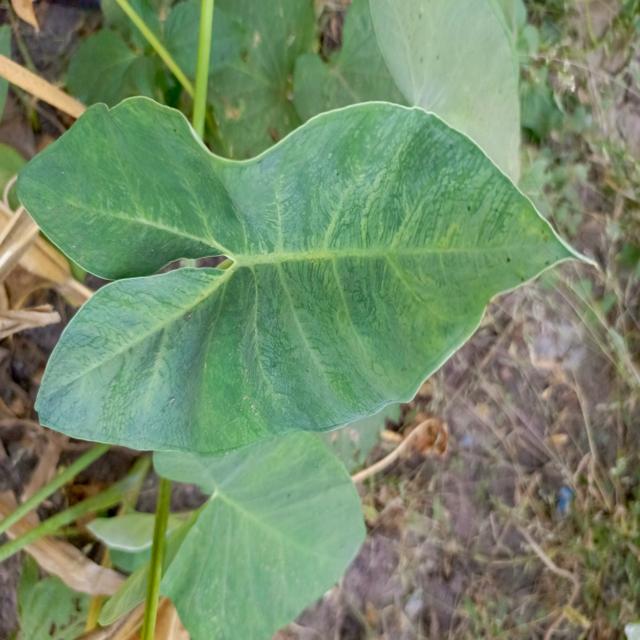
Label: Healthy